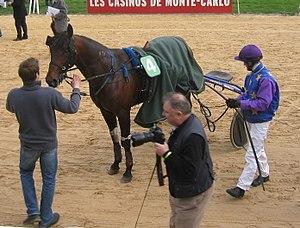
Nijinski Blue avec son lad et Pierre-Yves Verva après le Critérium de vitesse de Cagnes-sur-Mer 2008
Les métiers équestres en France sont l'ensemble des activités professionnelles liées aux équidés en France, c'est-à-dire aux chevaux poneys, ânes et mulets. Ils sont très variés, puisqu'il incluent des activités sportives, l'élevage, les loisirs, les soins ou encore la fabrique du matériel équestre. Chacun d'eux nécessite une formation bien spécifique. Certains ont une longue histoire, datée des premières formations de cavaleries durant l'antiquité.